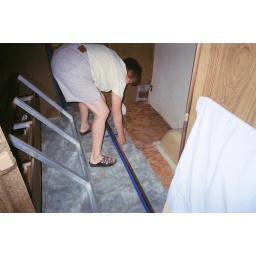
Placing a piece of chaneling in the bedroom to set the bed frame on.